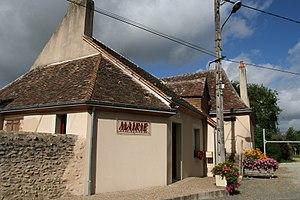
La mairie de Terrehault.
Terrehault est une commune française, située dans le département de la Sarthe en région Pays de la Loire, peuplée de 135 habitants.